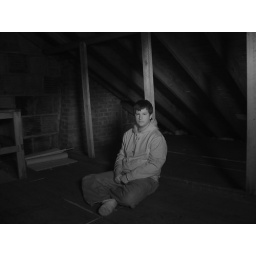
Me, sitting in the mildly interesting light, with the red filter over the sony so it looks more infrared... :)